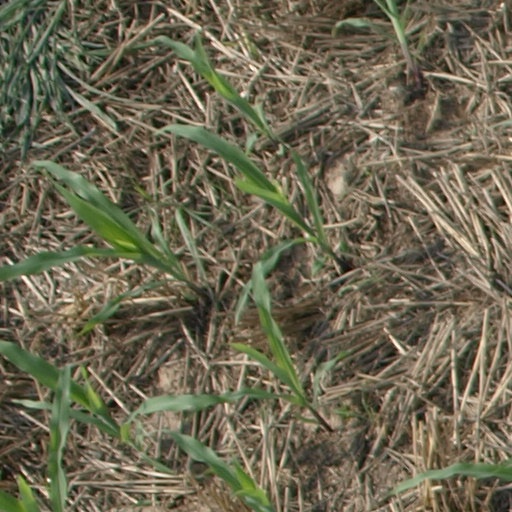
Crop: maize; corn